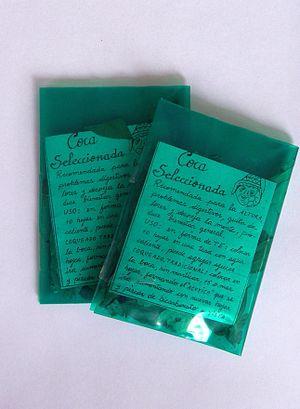
Sachets de feuilles de coca (Erythroxylum coca) vendus pour les touristes dans la province de Salta (Argentine). La population locale l'achète en vrac chez l'épicier.
La coca est une plante d'Amérique du Sud de la famille des Érythroxylacées. Elle joue un rôle important dans la culture andine, à travers ses utilisations rituelles ou médicinales. La cocaïne utilise la feuille de coca comme ingrédient actif mais il ne faut pas les confondre. Les dictionnaires sont partagés sur le genre du nom de l'arbuste mais s'entendent pour dénommer « la » coca la substance à mâcher qu'il fournit. Elle est appelée mama kuka en langue quechua.